Mary Kearney

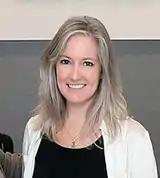
Kearney in 2019

Mary F. Kearney is an American biologist. She is a senior scientist and head of the translational research section in the HIV dynamics and replication program at the National Cancer Institute.